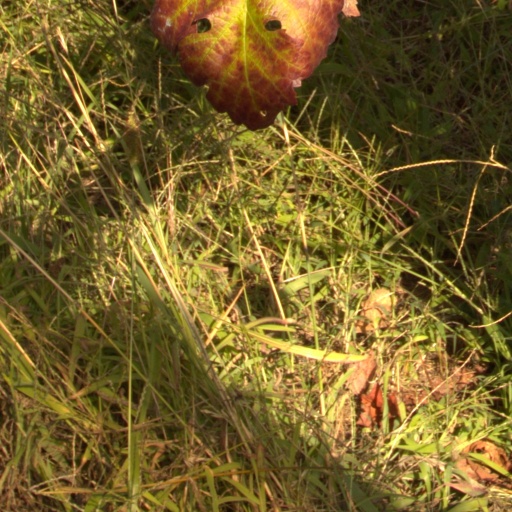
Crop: grape